Saints Row: The Third

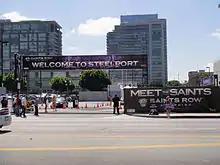
Promotional car wash event at E3 2011

The game was released for Microsoft Windows, PlayStation 3, and Xbox 360 simultaneously on November 15, 2011, in the United States and Australia, and three days later in the United Kingdom. The November 17, 2011, Japan release had the veins removed from the Penetrator weapon (the three-foot long phallus bat) due to regulatory restrictions on depictions of genitalia. In lieu of exclusive game content scheduled for the PlayStation 3 version that did not ship with the game, early North American and European players who purchased that version received a complimentary download code for "Saints Row 2". The summer before "Saints Row: The Third" release, THQ pledged to support it with a year's worth of downloadable content. Around the time of release, Danny Bilson of THQ announced that "Saints Row IV" was already in planning.